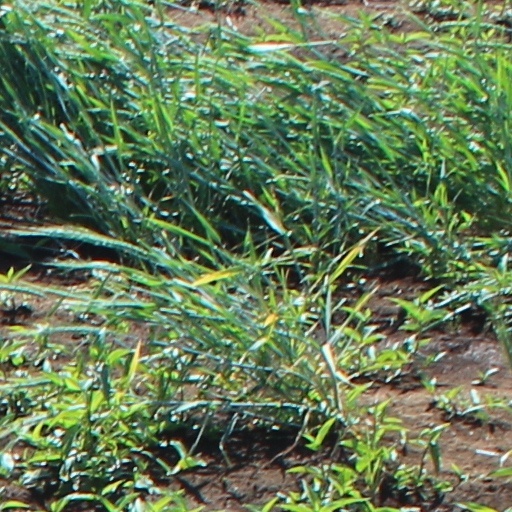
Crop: wheat